Blair Mastbaum

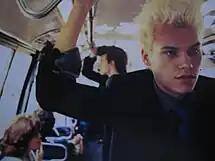
Blair Mastbaum

Blair Mastbaum (born January 24, 1979) is an American writer and former model. Mastbaum fabricated a series of stories published by Atlas Obscura.